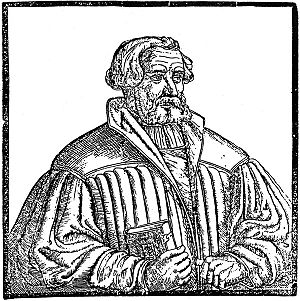
Andreas Karlstadt
Andreas Karlstadt
Andreas Karlstadt var tysk, kristen teolog under Reformationen. Han blev født i byen Karlstadt i Franken.